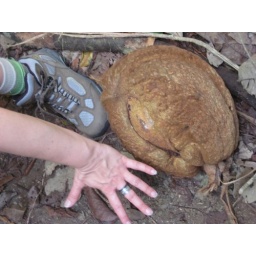
That big fruit (from tree before). Not coconut, very heavy. Don't stand under these trees